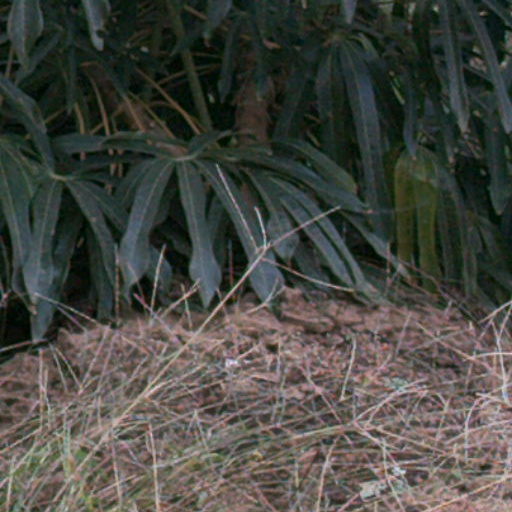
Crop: cassava